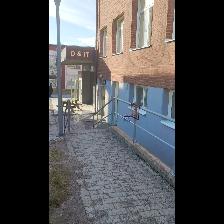
Label: NonHuman